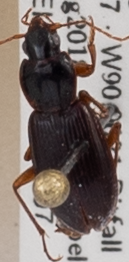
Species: Synuchus impunctatus
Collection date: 2018-08-07
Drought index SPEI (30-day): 0.48
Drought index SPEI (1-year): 0.142
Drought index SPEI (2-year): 2.01